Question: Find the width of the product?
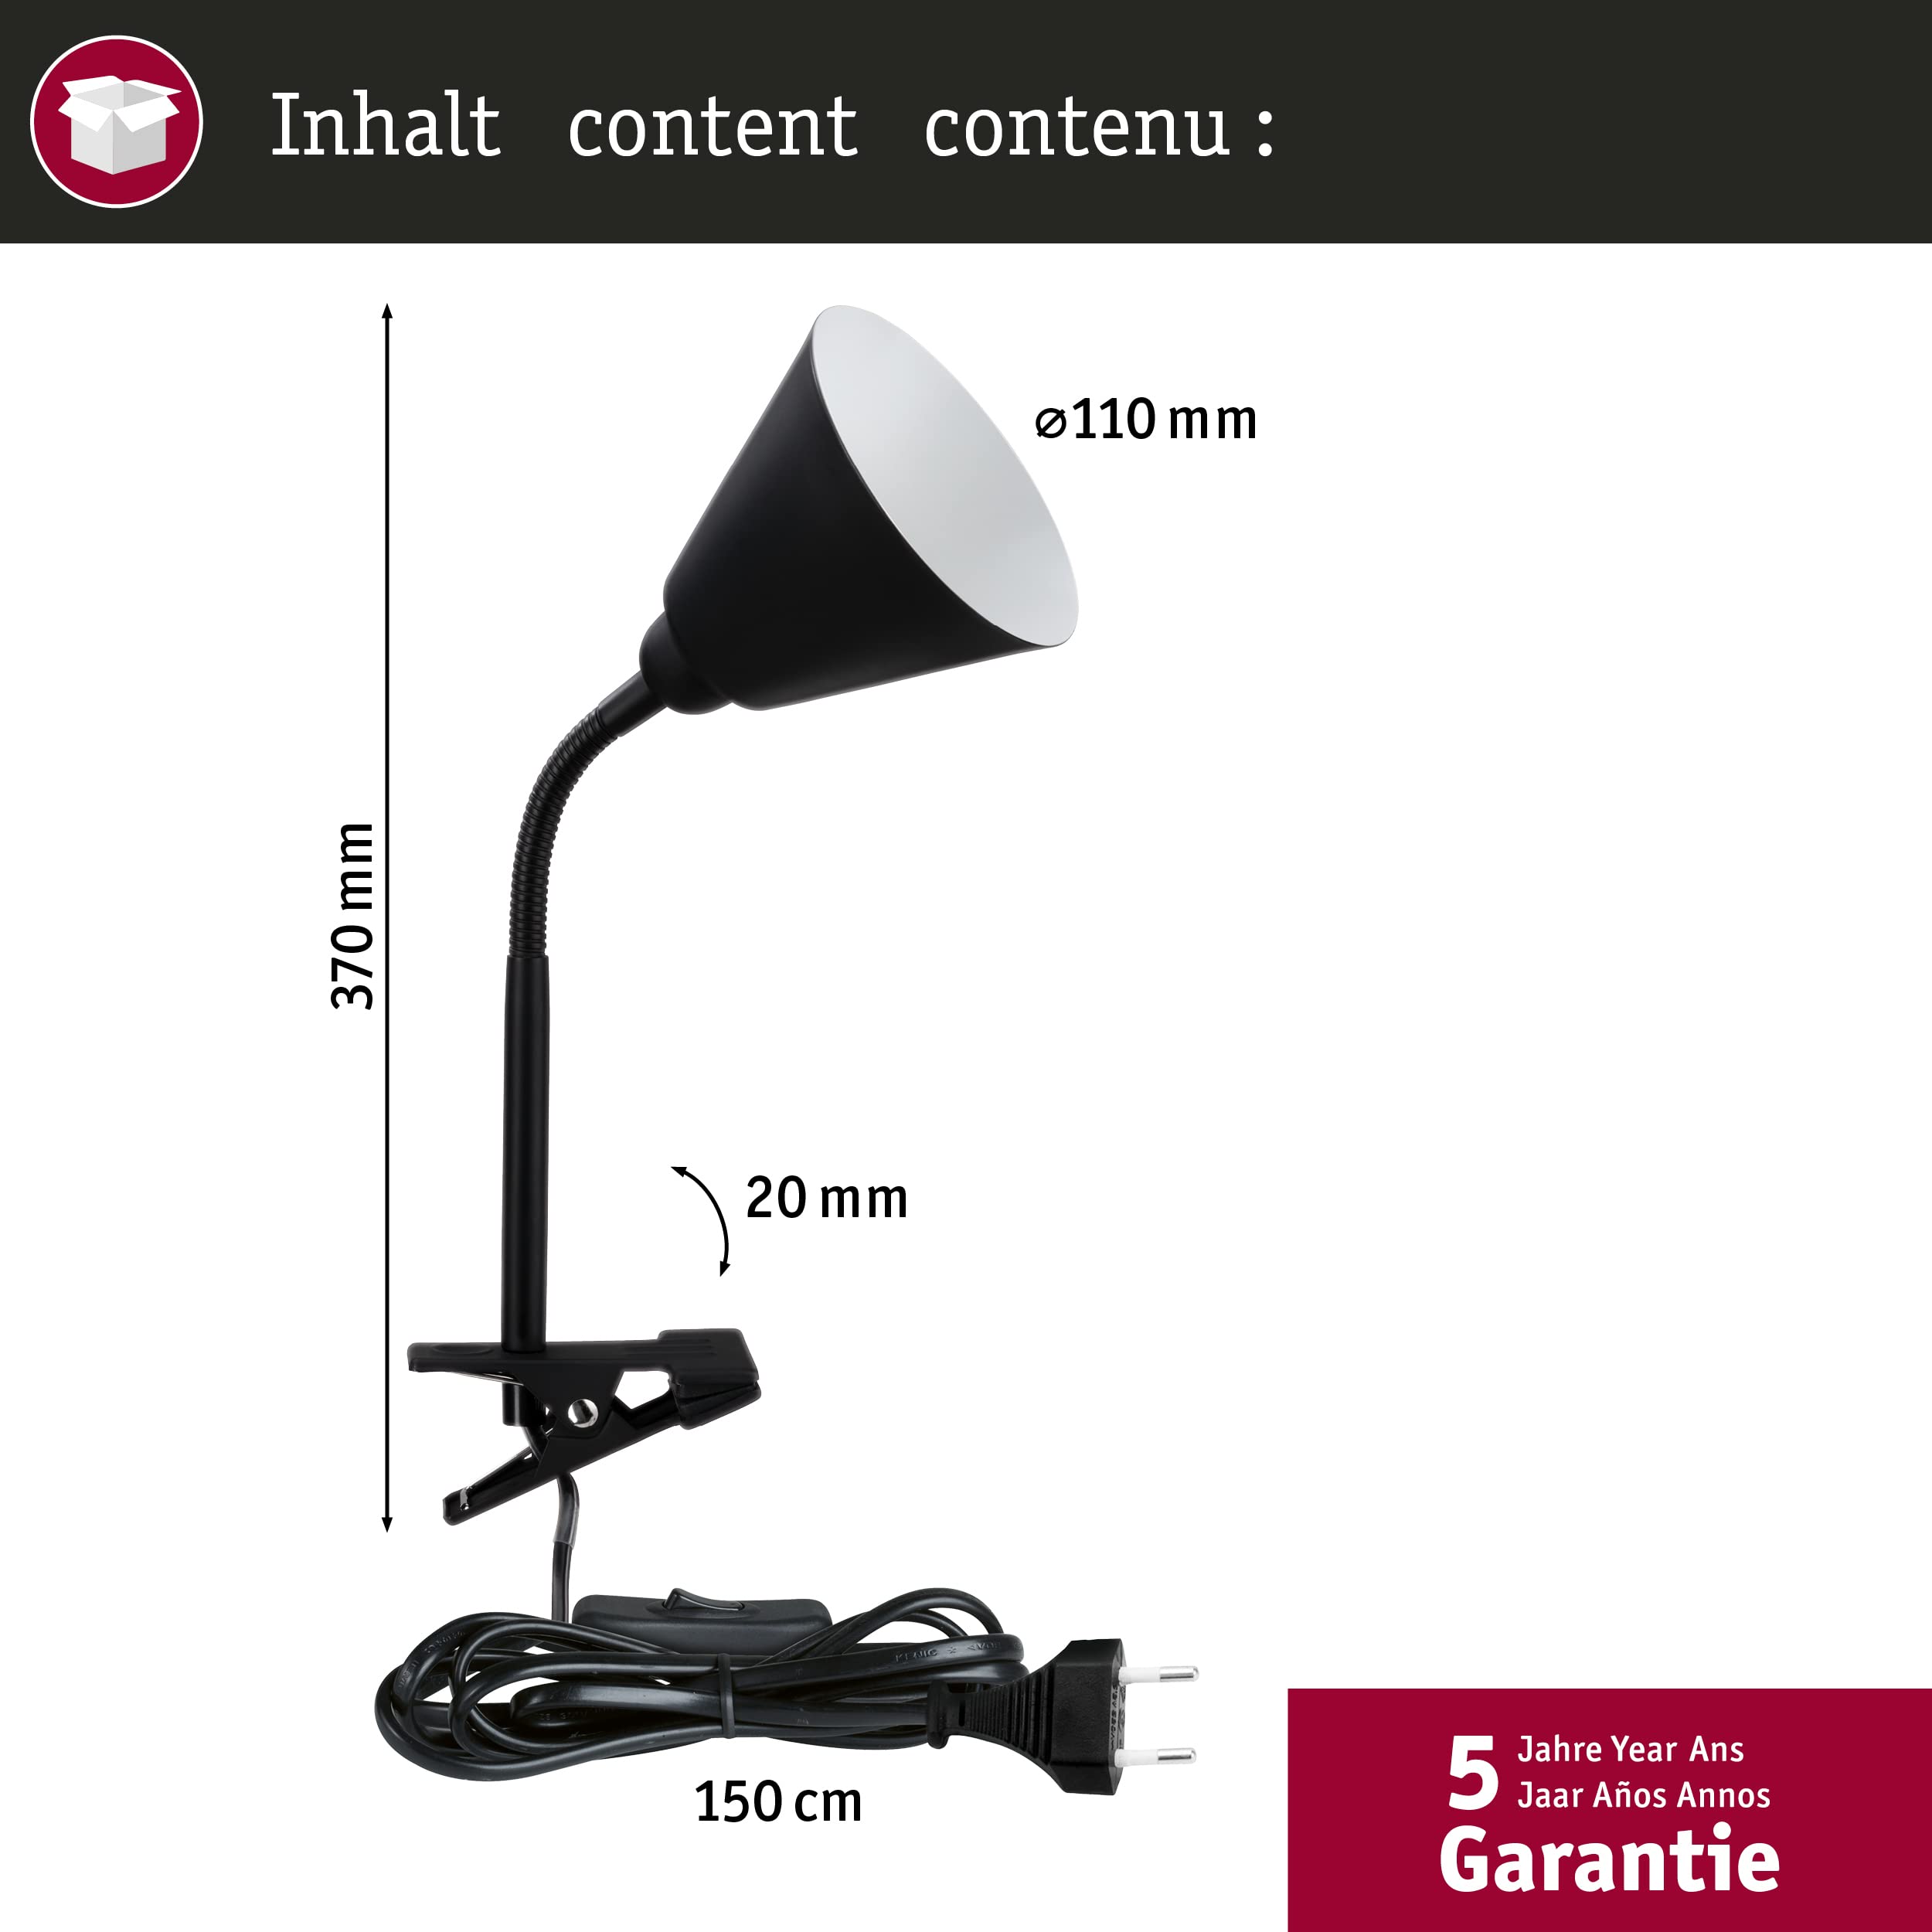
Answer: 20.0 millimetre